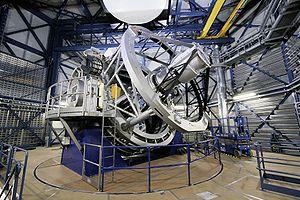
VISTA est un télescope de l'Observatoire européen austral doté d'un miroir de 4,5 mètres et entièrement consacré à des taches de recensement systématique des objets célestes. Développé initialement par les institutions astronomiques du Royaume-Uni, il a intégré le parc des instruments de l'ESO lorsque ce pays en est devenu membre. Il est installé au Chili à côté du télescope principal de l'ESO, le VLT. VISTA a été inauguré en 2010.